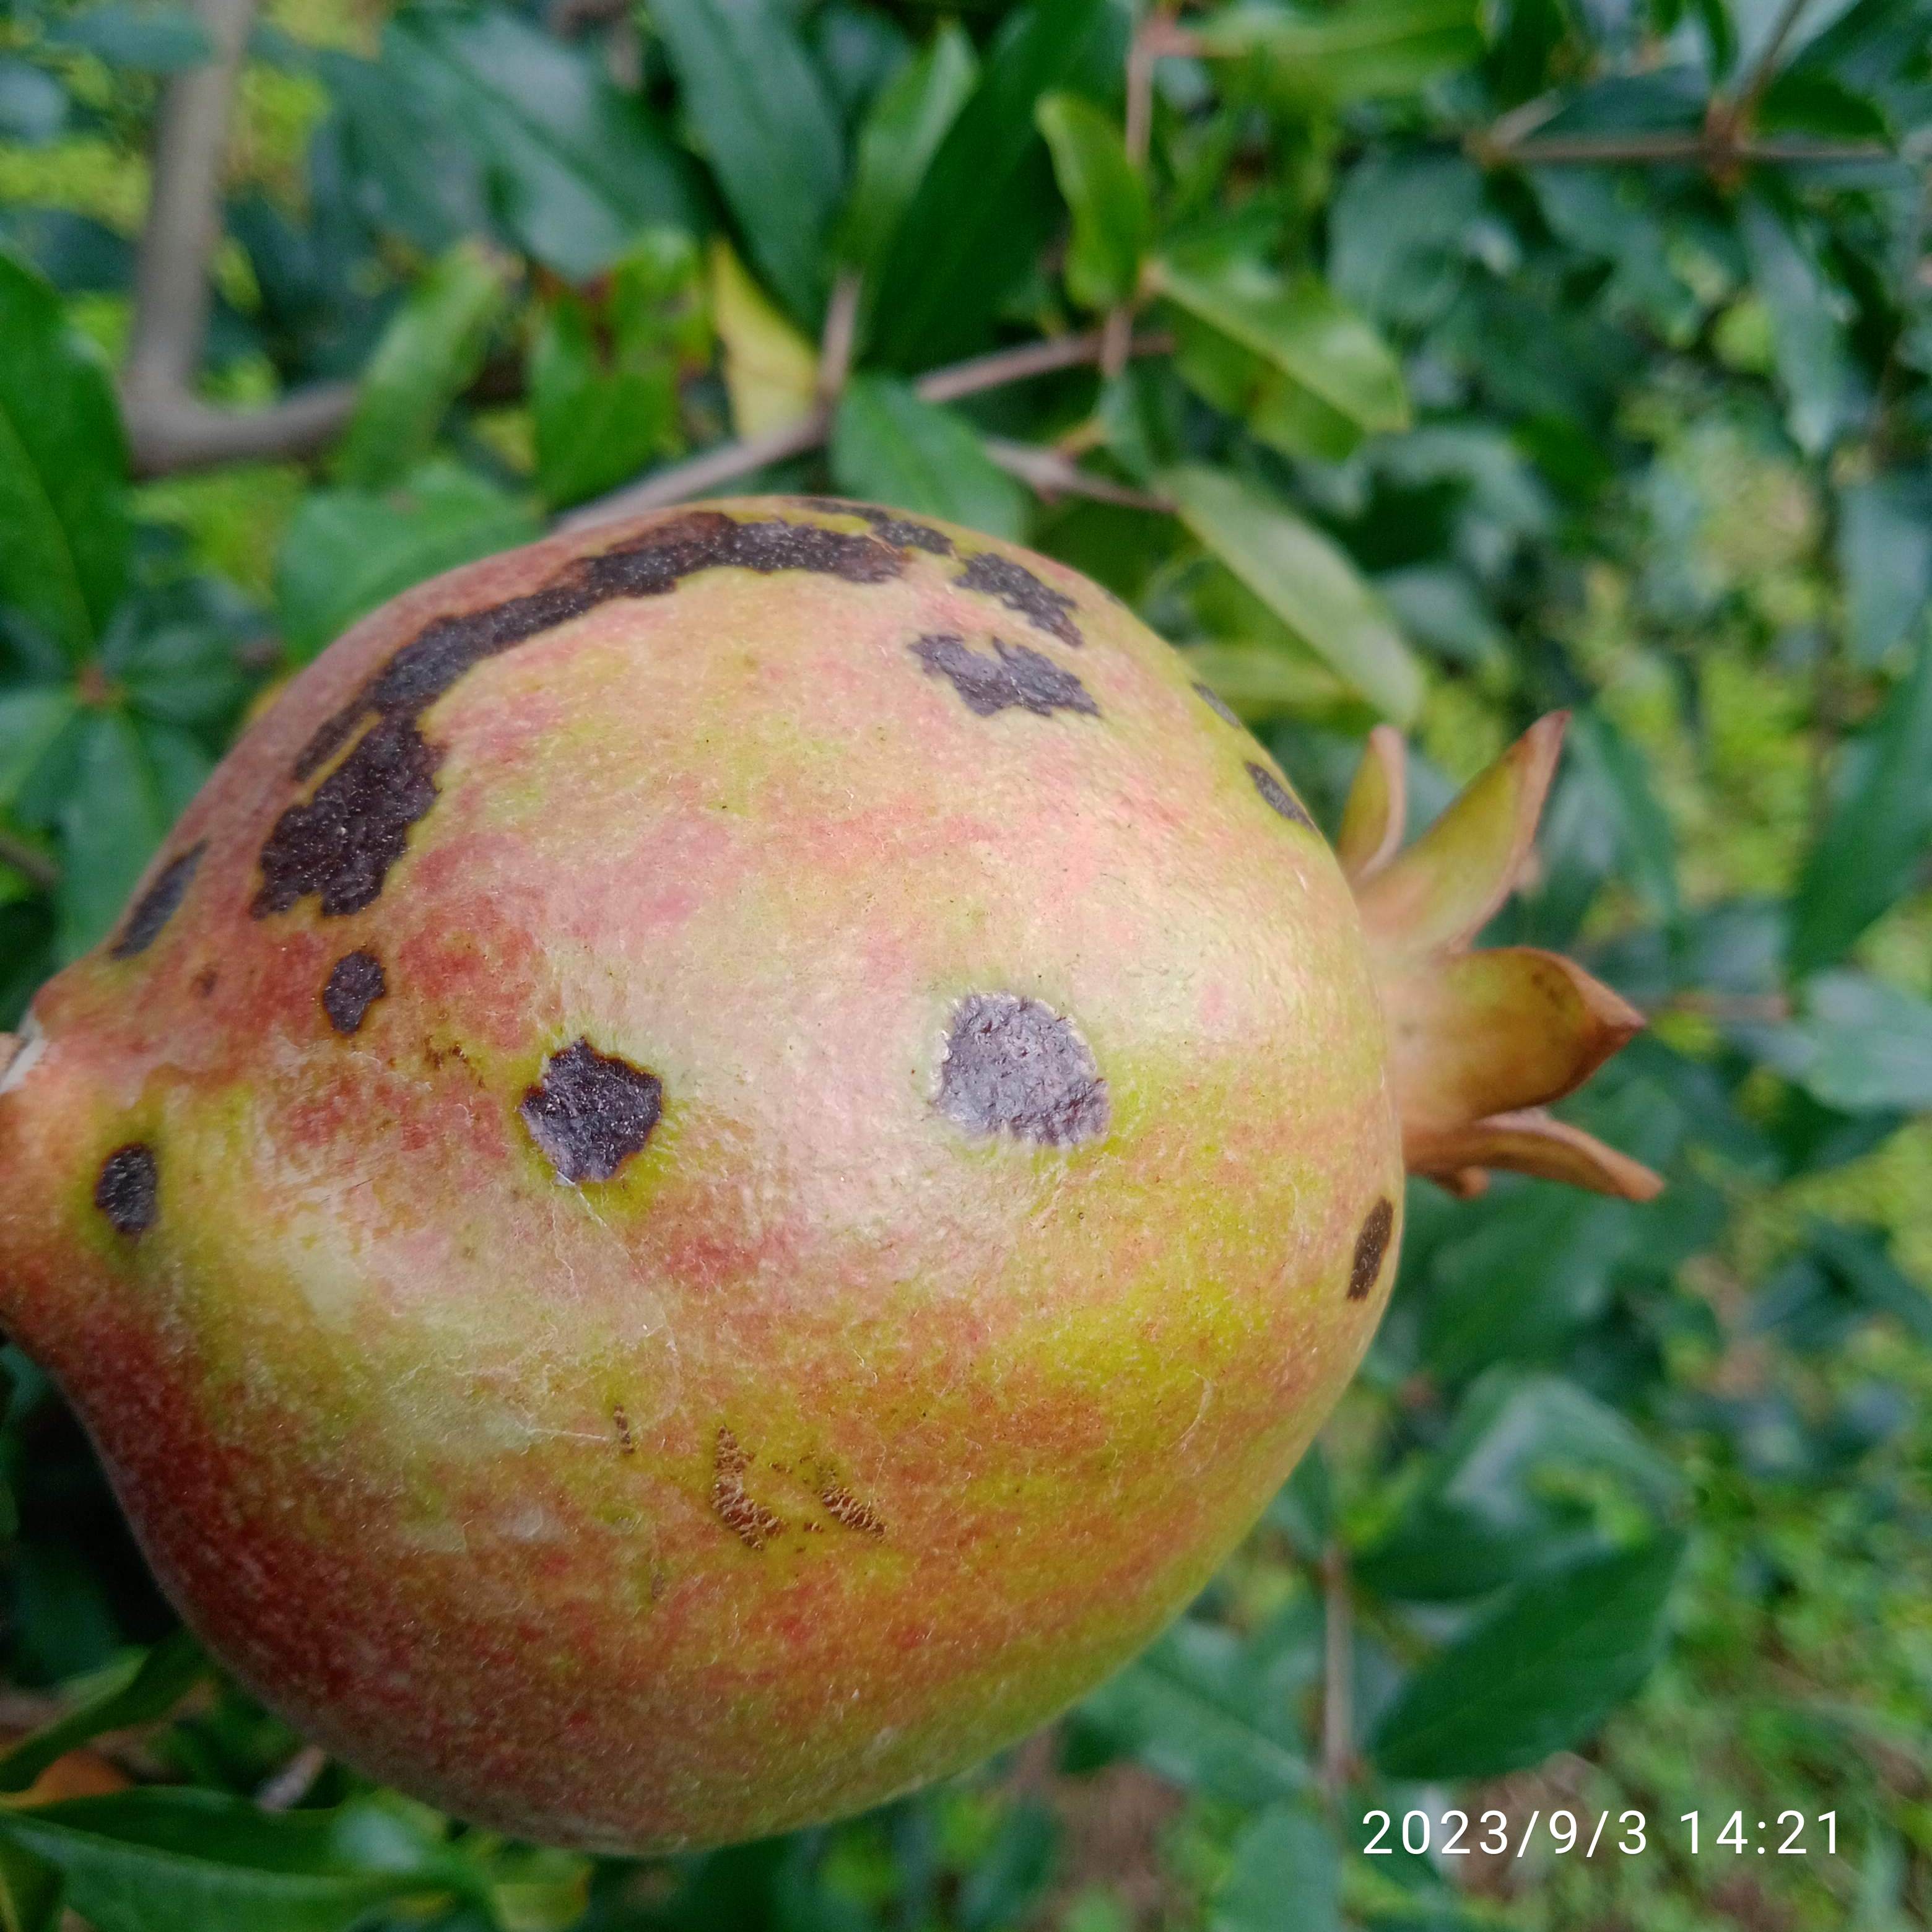
Label: Anthracnose